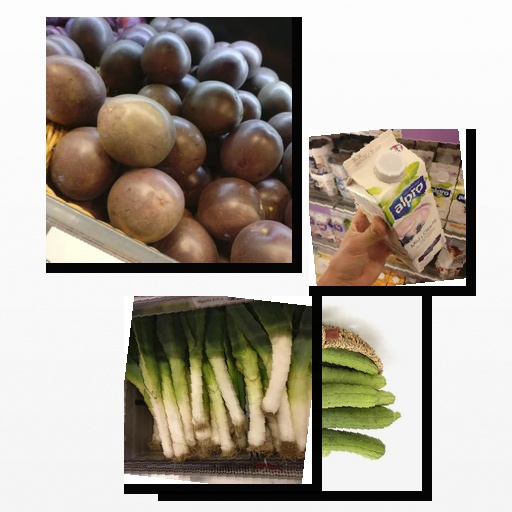
Food items: leek, blueberry_soy_yogurt, passion_fruit, ridge_gourd